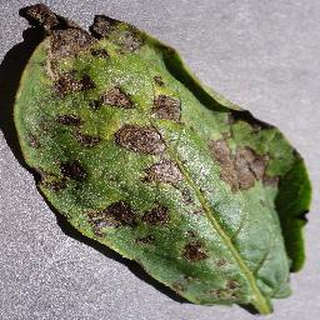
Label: potato_early_blight